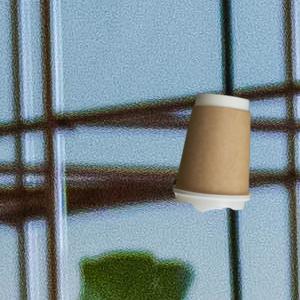
Label: cups